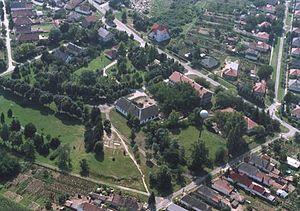
Dunaszentgyörgy est un village et une commune du comitat de Tolna en Hongrie.